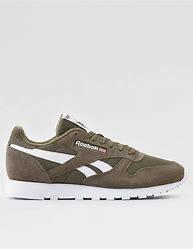
Brand: Reebok
Model: Classic Leather Mu